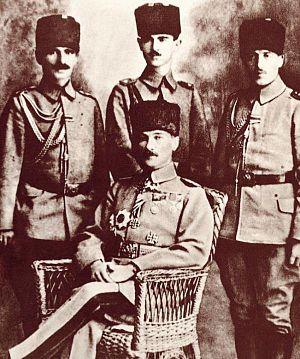
La 2ᵉ armée ottomane est une unité militaire de l'armée ottomane ayant combattu durant la guerre russo-turque de 1877-1878,